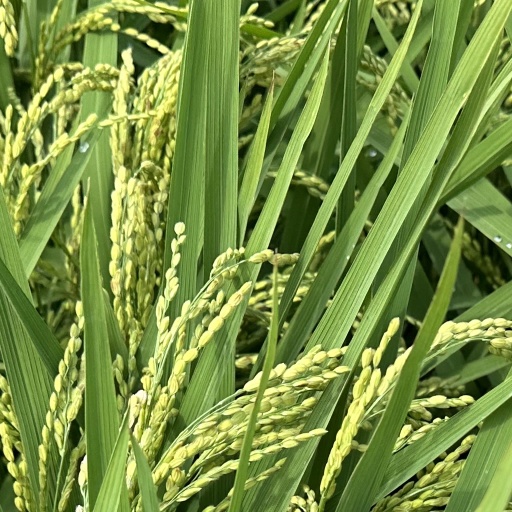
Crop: rice